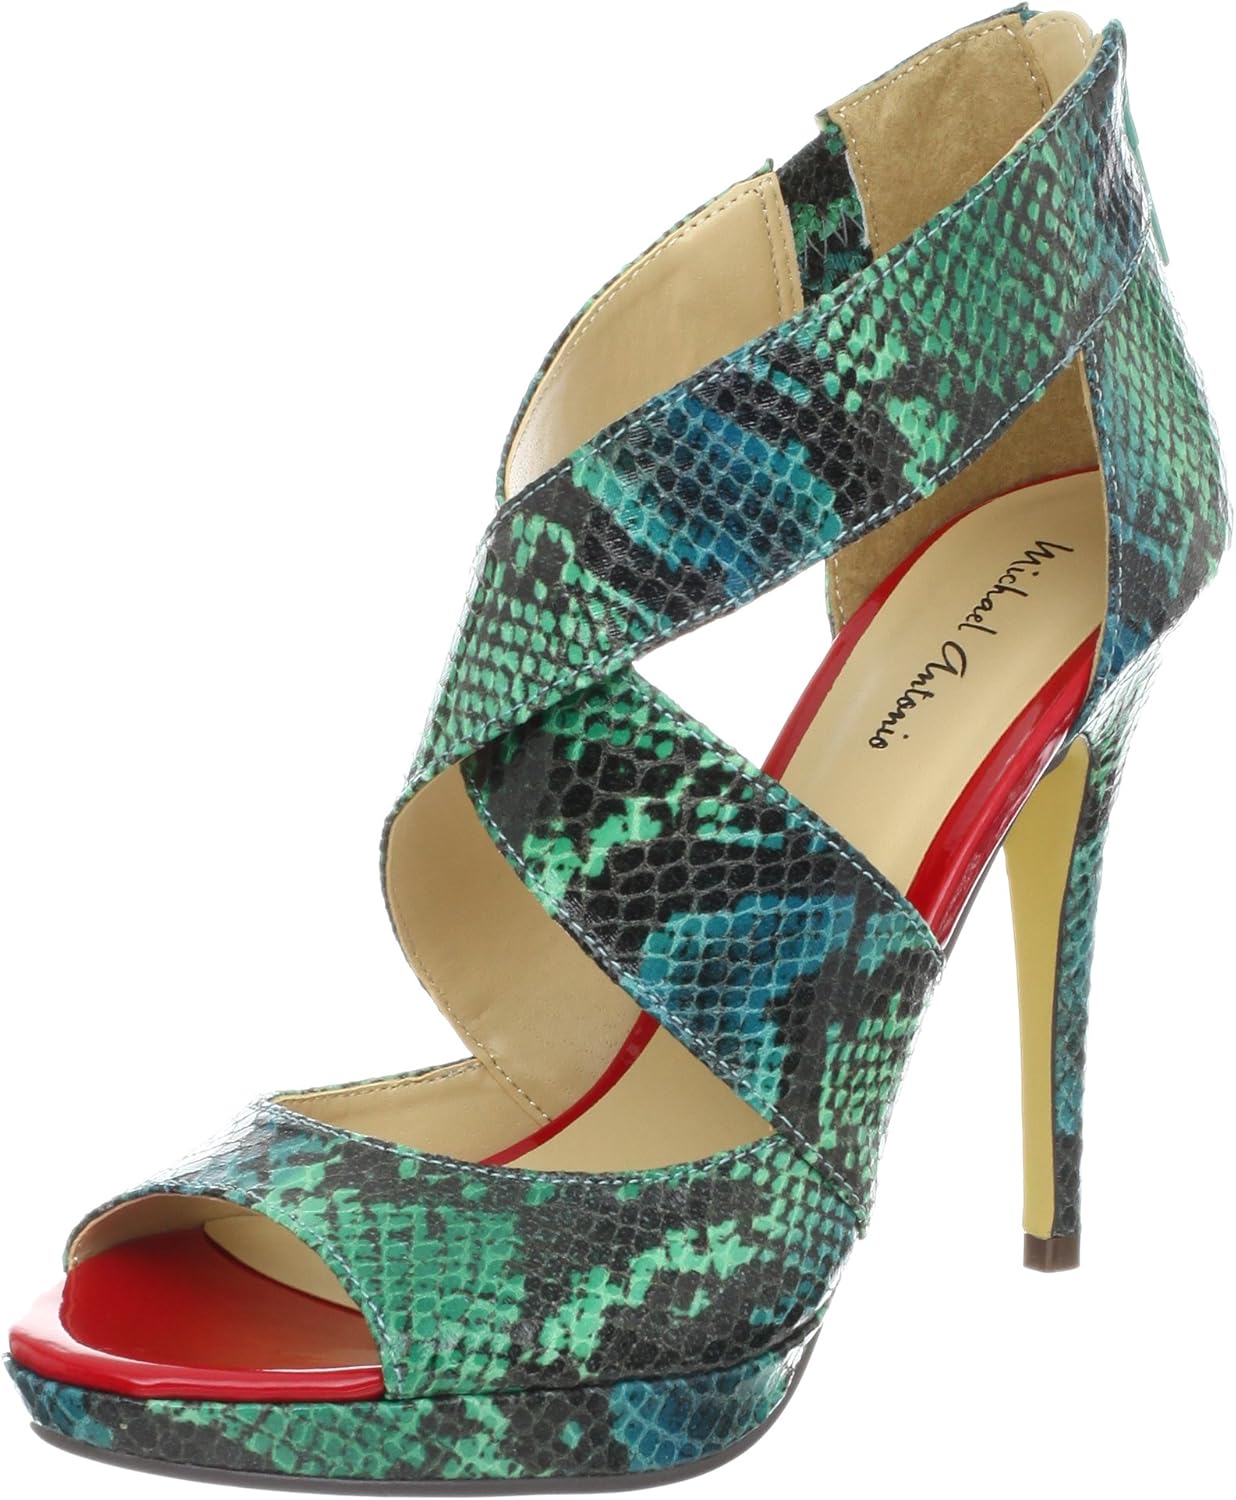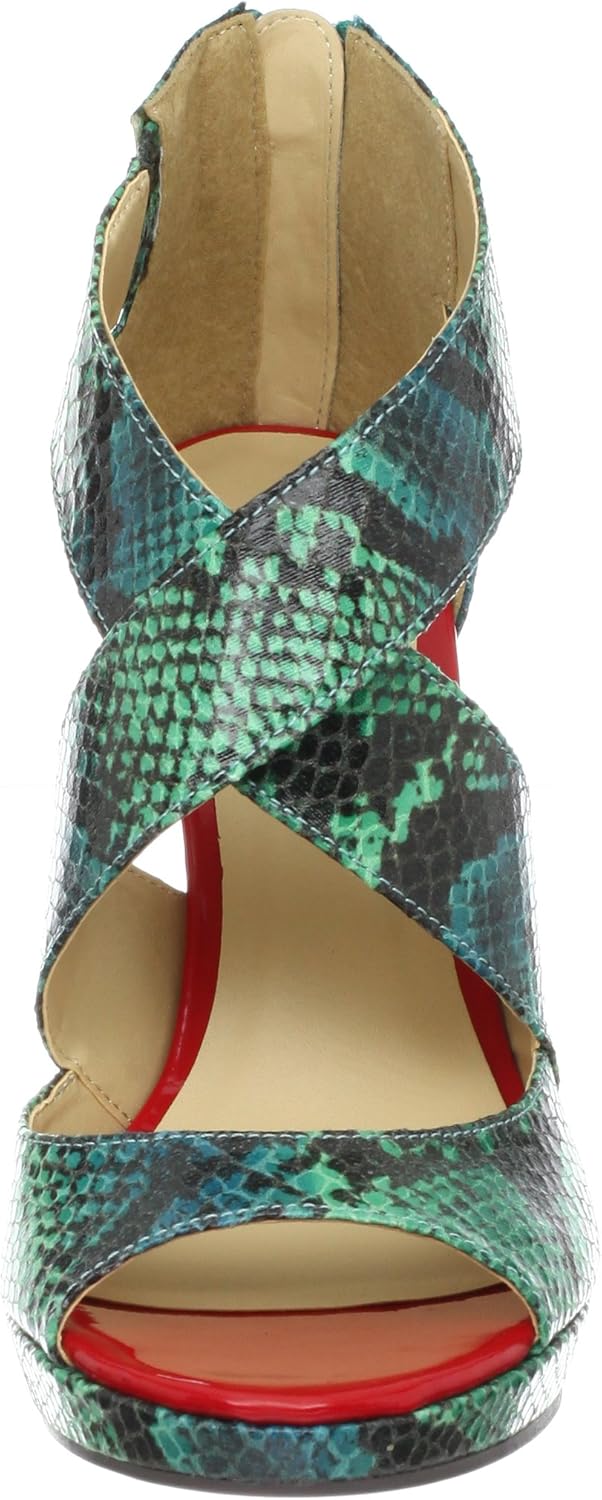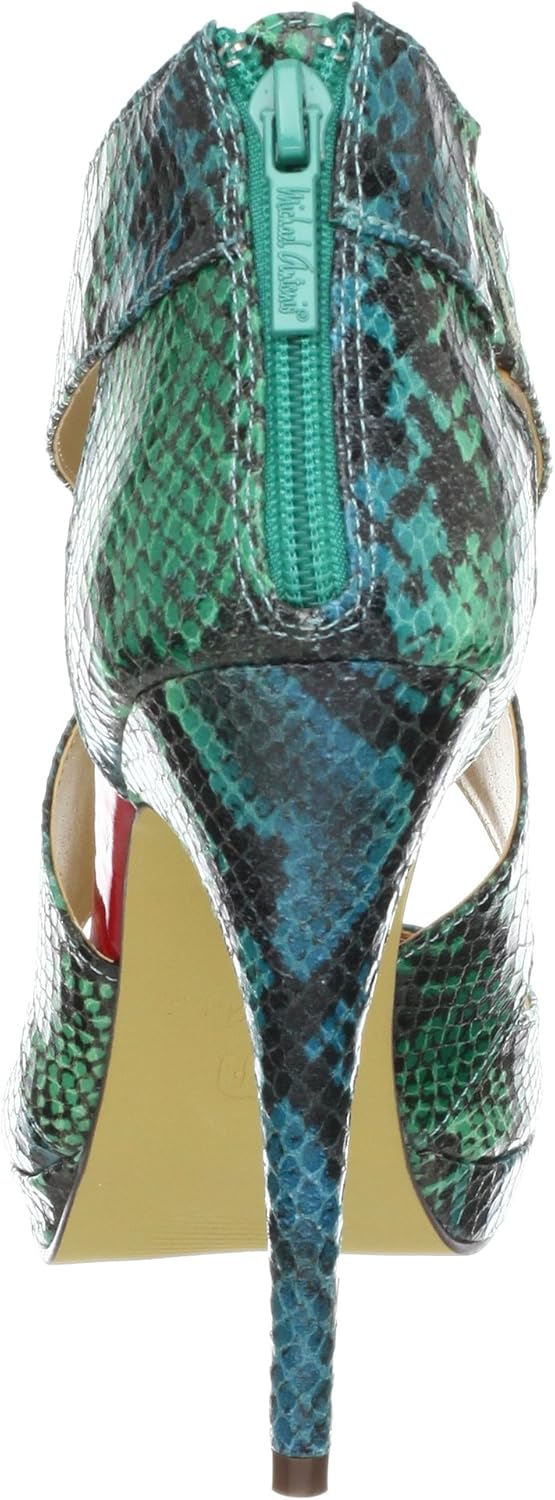
Michael Antonio Women's Tovey-Rep Platform Sandal
Category: AMAZON FASHION
Michael Antonio is the brand of affordable, fast-fashion footwear that offers the ultimate shoe value for fashion-conscious women around the world. Frequently featured on runways at New York, Miami, and Los Angeles Fashion Weeks, and in the pages of Elle, Glamour, Lucky, and Essence, Michael Antonio's sexy, modern, and edgy designs are quickly becoming a favorite among the fashion elite.  Whether they're fierce stilettos for a night out, sophisticated pumps for work, or chic flats for lounging, Michael Antonio shoes appeal to a broad range of women with different lifestyles, fashion sensibilities, and most importantly, mindsets.
Features: 100% Suede | Imported | Manmade sole | Heel measures approximately 4.5" | Platform measures approximately 0.75"